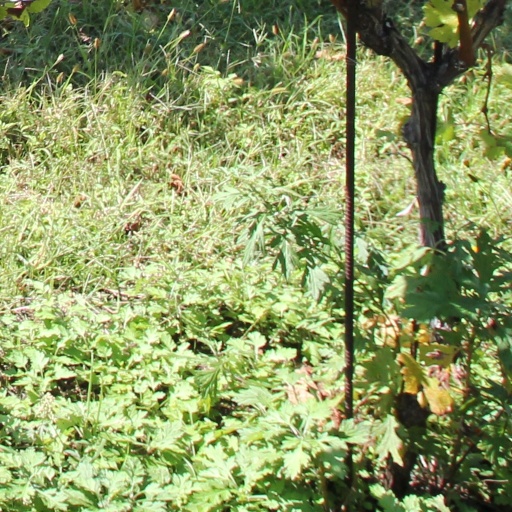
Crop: grape